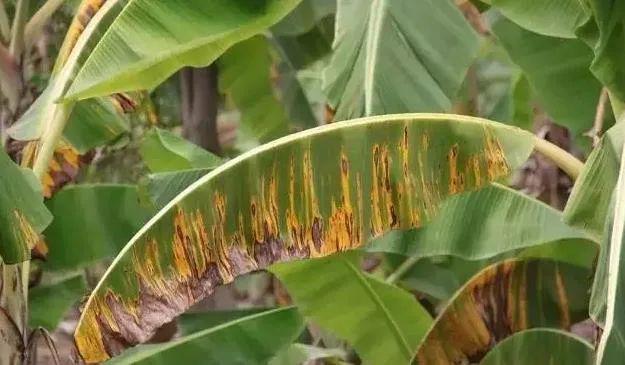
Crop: unknown
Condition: banana_banana_black_streak